2009 Commonwealth Bank Tournament of Champions

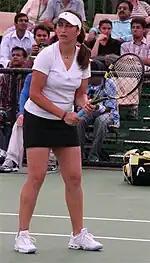
Aravane Rezaï wins her second title as Bartoli retires

The finals saw an all-French final since February 2006, when Amélie Mauresmo won over Mary Pierce. This was between top seed Marion Bartoli who claimed victories over Shahar Pe'er and Magdaléna Rybáriková in her Round robin matches and Kimiko Date-Krumm in semifinals, and hasn't drop a set yet in the tournament. She is facing a hot rising player in Aravane Rezaï who had wins over Sabine Lisicki and Melinda Czink in the round robin and María José Martínez Sánchez in Semifinals, Rezaï on the other hand hasn't lost a set since the first set lost against Lisicki. With a win in the match Bartoli will enter the top 10. Bartoli is leading their head-to-head 2–0 with their last meeting coming from the years Toray Pan Pacific Open 6–4, 6–2. The first 3 games saw both players holding their serve comfortably. However, after that Rezaï struggled with her serve as she needed as 1st serve every time as Bartoli was hitting return winners from the Rezaï second serve. The next three games went to Bartoli to lead 4–2 in the set. Then Rezaï and Bartoli both held comfortably to push it 5–3. At the 5–3 in the Rezaï serve she faced a set point after pushing a backhand down the line out but eventually led for a 5–4 set. The next two game saw Rezaï resurging to claim the next two games and push it to 15–40 in the Bartoli serve, from their Bartoli had a left leg issue which was checked by the medic as she Bartoli received a Medical timeout, however Bartoli wasn't able to continue as she doubled faulted due to her left leg injury in 15–40 to give the set to Rezaï, she was then seen limping and retiring from the match. This is Rezaï's second title of the year and her career.